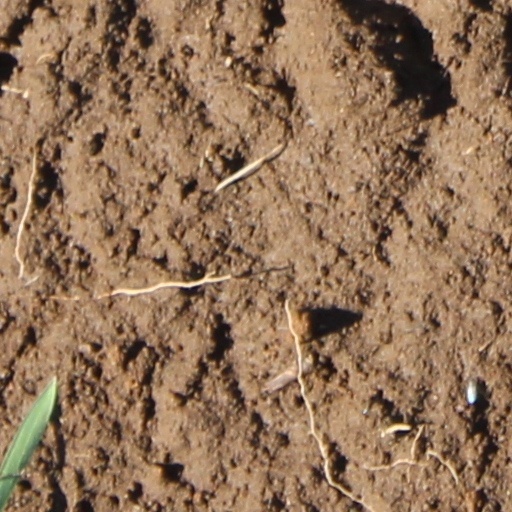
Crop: wheat